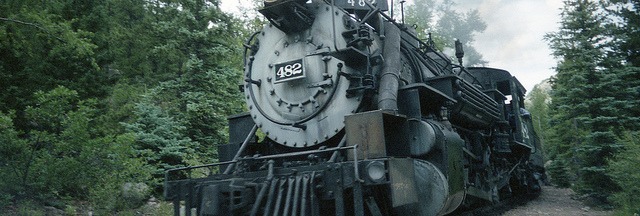
A large long metal train on a track.

A cropped photo of a big black train with a "482" being displayed on the front of it.

A grey steam train traveling down the track.

A train on a track through a forest.

An old train engine with the number 482 sits on the ground.